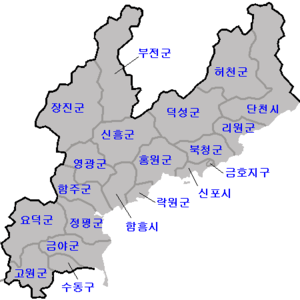
Le Hamgyong du Sud est une province de la Corée du Nord, située au centre-est du pays. Sa capitale de province est la ville de Hamhung.